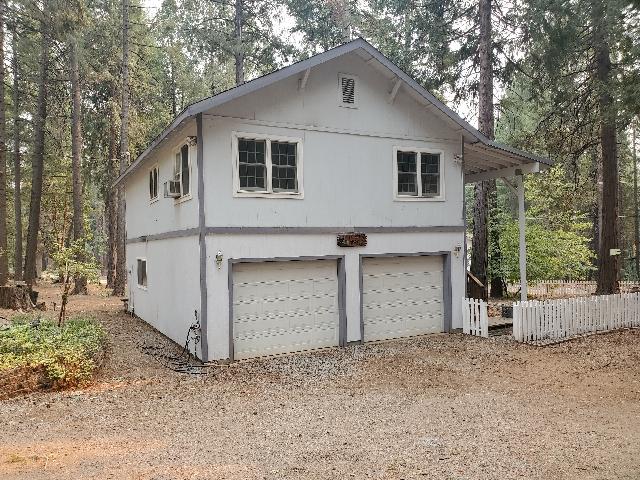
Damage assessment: no_damage